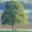
Label: oak_tree